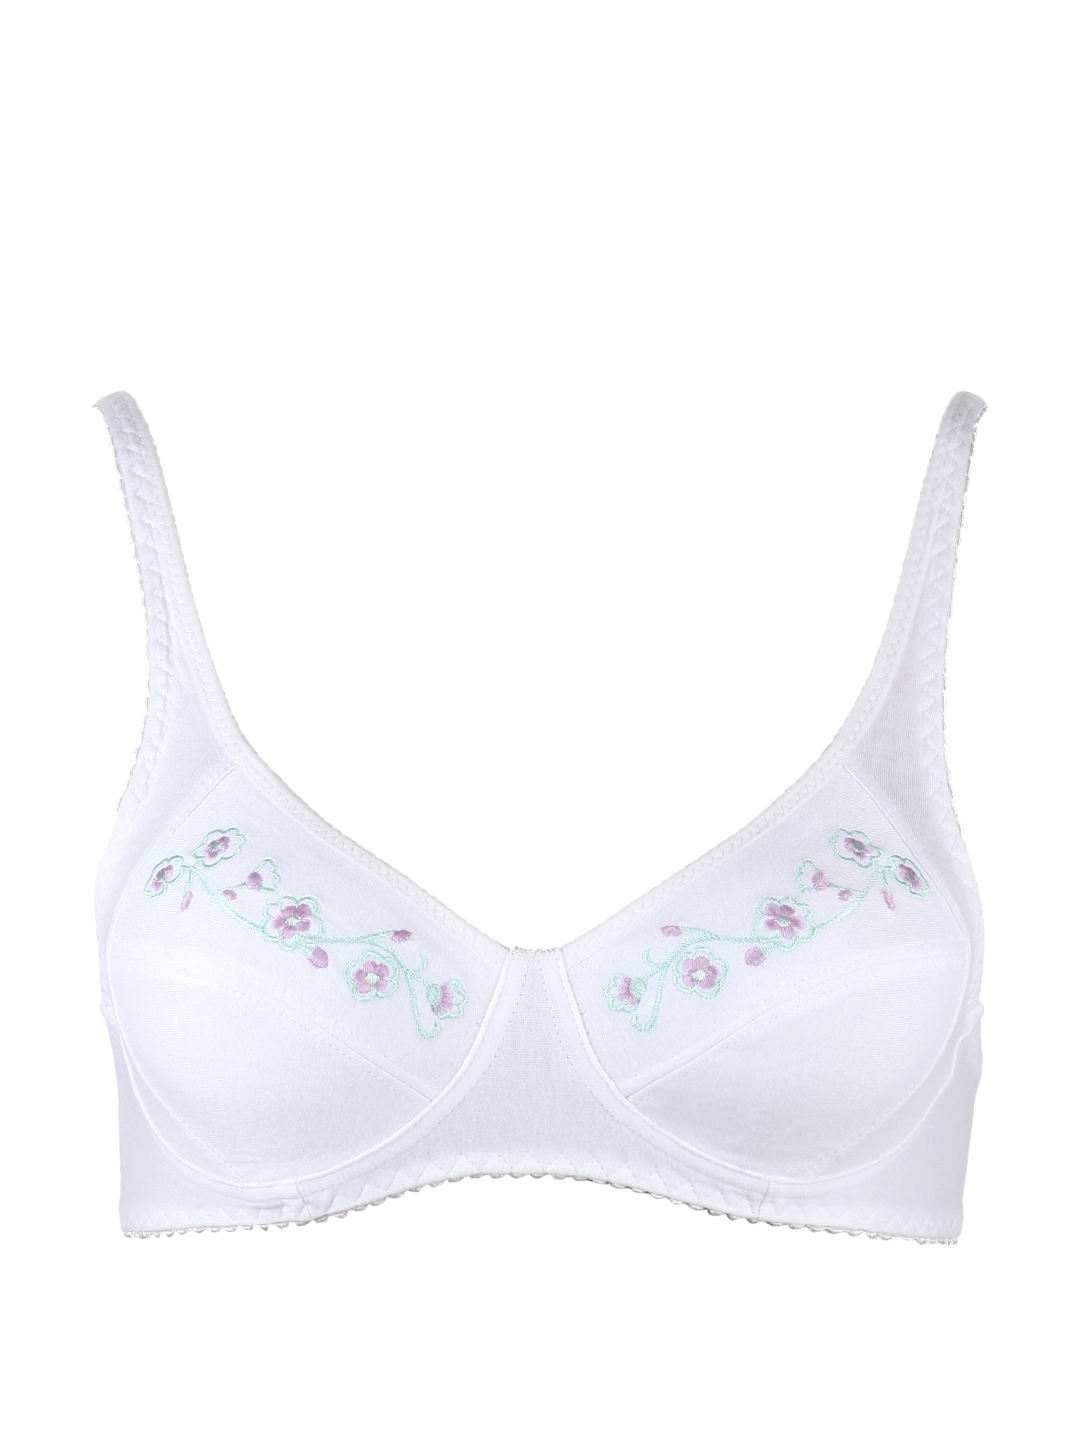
Enamor Women Classique White Bra
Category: Apparel / Innerwear / Bra
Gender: Women
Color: White
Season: Fall 2012
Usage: Casual